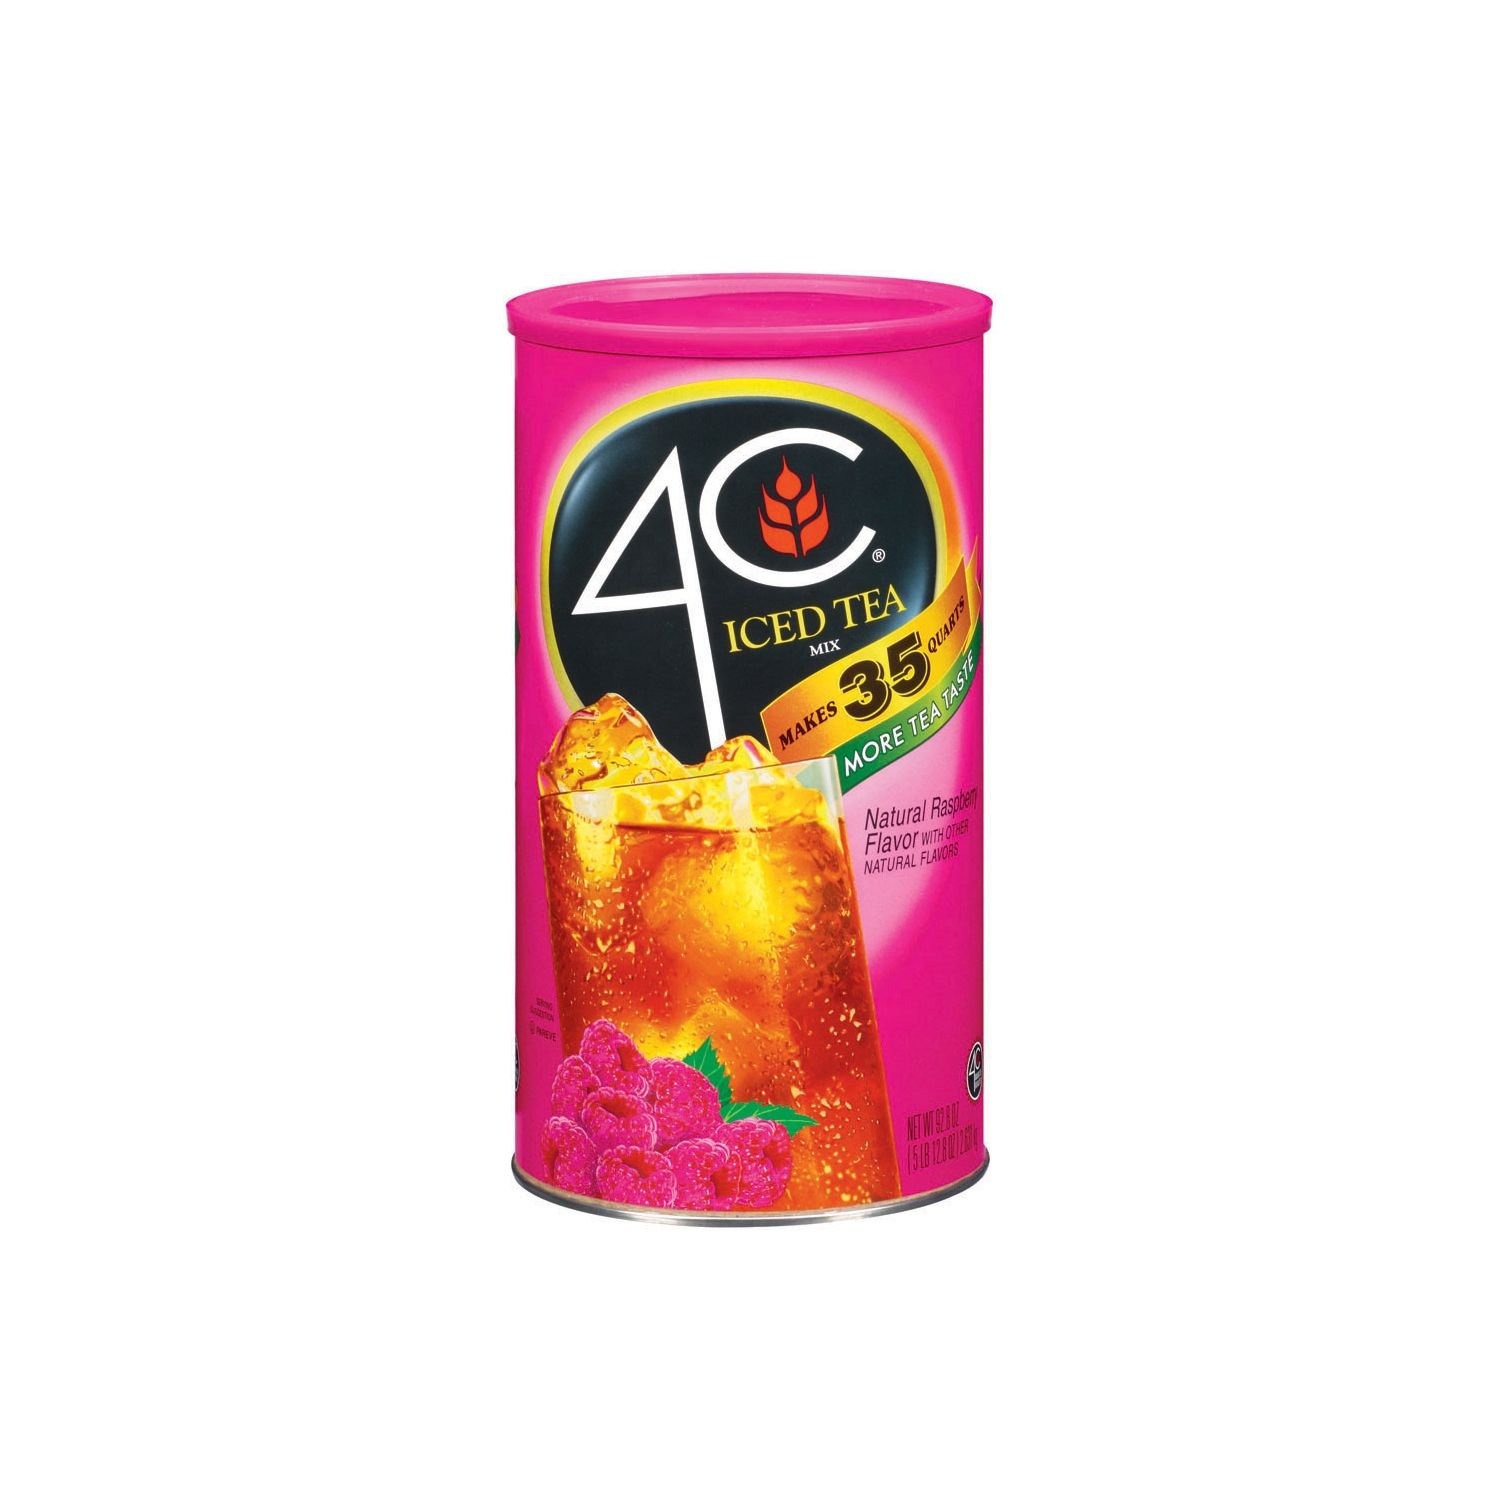
Item Name: 4C Raspberry Iced Tea Mix - makes 35 Quarts (2 Pack)
Value: 185.6
Unit: Ounce

Price: 7.49